District of Columbia v. Exxon Mobil Corp.

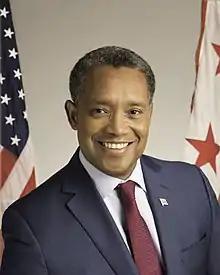
Karl Racine, former Attorney General for the District of Columbia

Exxon has also caused sparks with the campaign #ExxonKnew. The #ExxonKnew campaign against ExxonMobil claiming that Exxon knew about its effects on climate change for the past 40 years. The campaign also claims that Exxon withheld the information to make a profit which misled stockholders, investors, and consumers. The campaign was kickstarted in 2012 when the Rockefeller-funded organized conferences which included The Union of Concerned Scientists and the Climate Accountability Institute. The first article with the tag #ExxonKnew was published on September 16, 2015, on "Inside Climate News". The campaign has continued to spread over the past decade and has highlighted that Exxon has not only known about climate change but that they have actively engaged with environmental technology as well. This includes spending one million U.S. dollars measuring how much is absorbed by the ocean and not speaking that information and advanced technology to the public. The #ExxonKnew campaign has been spreading this information through multiple platforms including sources such as "The New York Times", and continues to spread information, including about the "District of Columbia v. Exxon Mobil Corp." case, adding to the criticism of ExxonMobil.